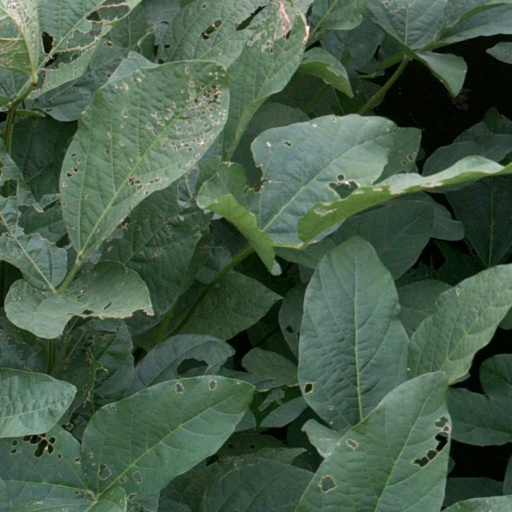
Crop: soybean